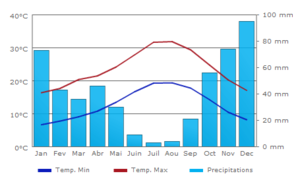
Climat Huelva - Andalousie- Espagne
Huelva est une ville située à l'extrême sud-ouest de l'Espagne, dans la communauté autonome d'Andalousie. Elle est la capitale d'une province qui porte son nom. À l'est, à 90 kilomètres, se trouve la ville de Séville, à l'ouest, à 50 kilomètres, la frontière du Portugal, au sud, l'océan Atlantique. En tant que capitale de province, Huelva accueille les principales structures de service public de niveau régional et national.